Javier Zanetti

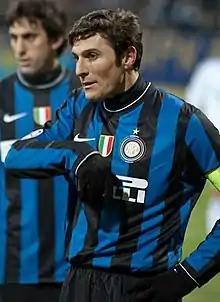
Zanetti with Inter Milan in 2009

Javier Adelmar Zanetti (born 10 August 1973) is an Argentine former professional footballer. Regarded as one of the greatest right-backs of all time, Zanetti is well known for having dedicated almost his entire career at Inter Milan, having a key role in the treble-winning 2009–10 season. Zanetti was known for his versatility as well as his adeptness on both the left and right wing, having played mostly as a full-back or wing-back on both flanks, but also spending considerable time as a midfielder. He is currently the vice-president of Inter Milan.